Answer in natural language. Considering the relative positions, where is colorful landscape painting (highlighted by a red box) with respect to Toaster (highlighted by a blue box)? Choose between the following options: right or left
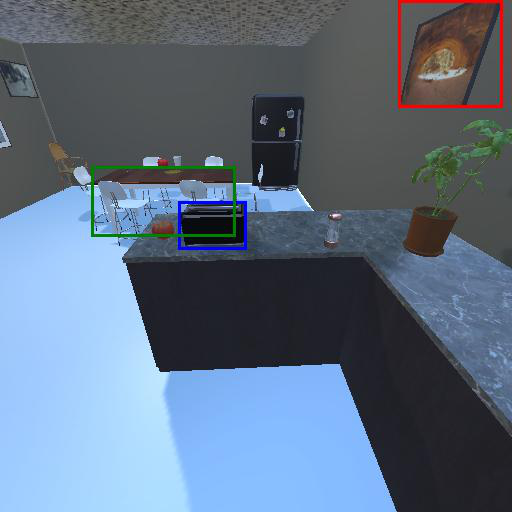
<answer>right</answer>